Tyler Ankrum

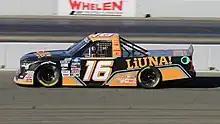
Ankrum's No. 16 truck at Sonoma Raceway in 2022

In January 2018, Ankrum signed with David Gilliland Racing for half of the 2018 NASCAR K&N Pro Series East season. By the third race of the season, one more race was added with the potential for more with additional funding; it eventually morphed into a full-time effort. He won his first race in his fourth start at South Boston Speedway in May over teammate Tyler Dippel, and almost won the other race in the doubleheader that day if not for a run-in with Chase Cabre late in the second race. Ankrum then went on a midsummer tear, winning three consecutive K&N East races, at Thompson Speedway after failing post-qualifying tech; going flag-to-flag the following week in a caution-free race at New Hampshire Motor Speedway, and winning a combination east–west race at Iowa Speedway, which he called "overwhelming". Despite only finishing 13th at the September New Hampshire race, Ankrum left the event with an insurmountable points lead, clinching him the 2018 K&N Pro Series East championship.